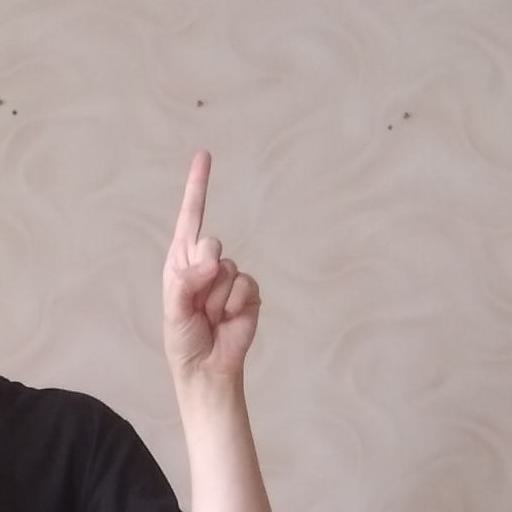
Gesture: one